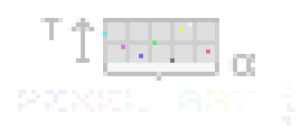
Le pixel art [pik.sɛl.aʁ], aussi appelé art du pixel ou art des pixels [aʁ.dy/de.pik.sɛl] au Québec, désigne une composition numérique qui utilise une définition d'écran basse et un nombre de couleurs limité. De fait, le matériau de base du pixel art est la représentation plastique du pixel. C'est-à-dire une surface plus ou moins carrée et colorée, comme composante élémentaire de toute création de pixel art. Ces contraintes de moyens minimalistes imposent une stylisation, au cœur d'une recherche esthétique où chaque pixel a son importance. Ainsi, créer une œuvre où les pixels seraient simplement discernables les uns des autres n'est pas une condition suffisante pour en faire du pixel art.